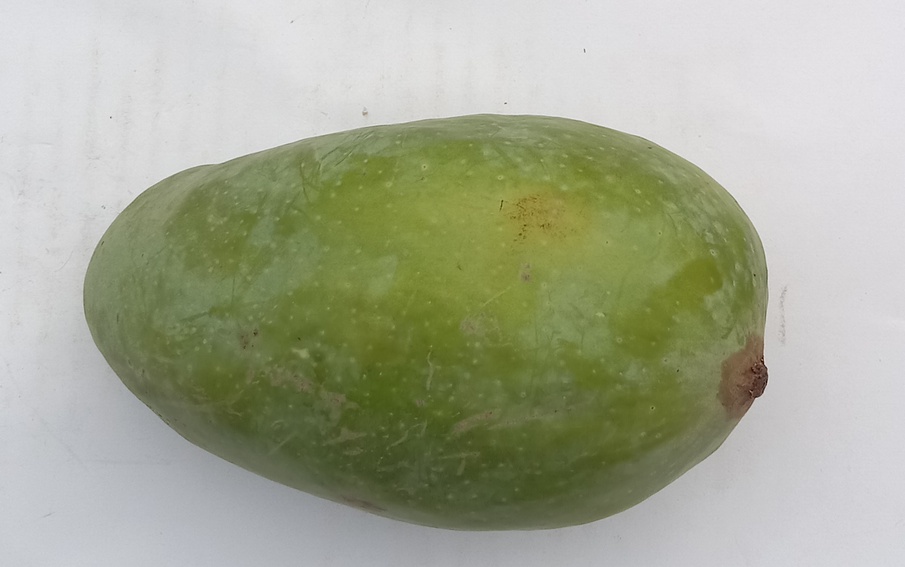
Mango variety: Sindhri